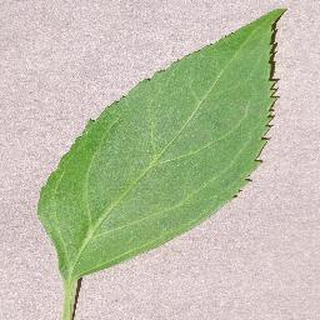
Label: healthy_cherry